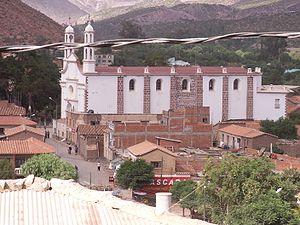
Camargo est l’agglomération principale du Municipio de Camargo, département de Chuquisaca en Bolivie, et le chef-lieu de la province de Nor Cinti. Elle s’est d’abord appelée Pazpaya et Villa Santiago, et a pris en 1827 le nom du guerrillero José Vicente Camargo, qui combattit dans la région de Cinti de 1814 au 3 avril 1816.